Sherwin Peak

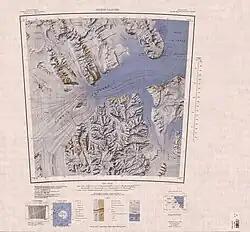
Cotton Plateau in southwest of map

It rises above Otago Glacier, which flows northwest along its southwest side to Nimrod Glacier.